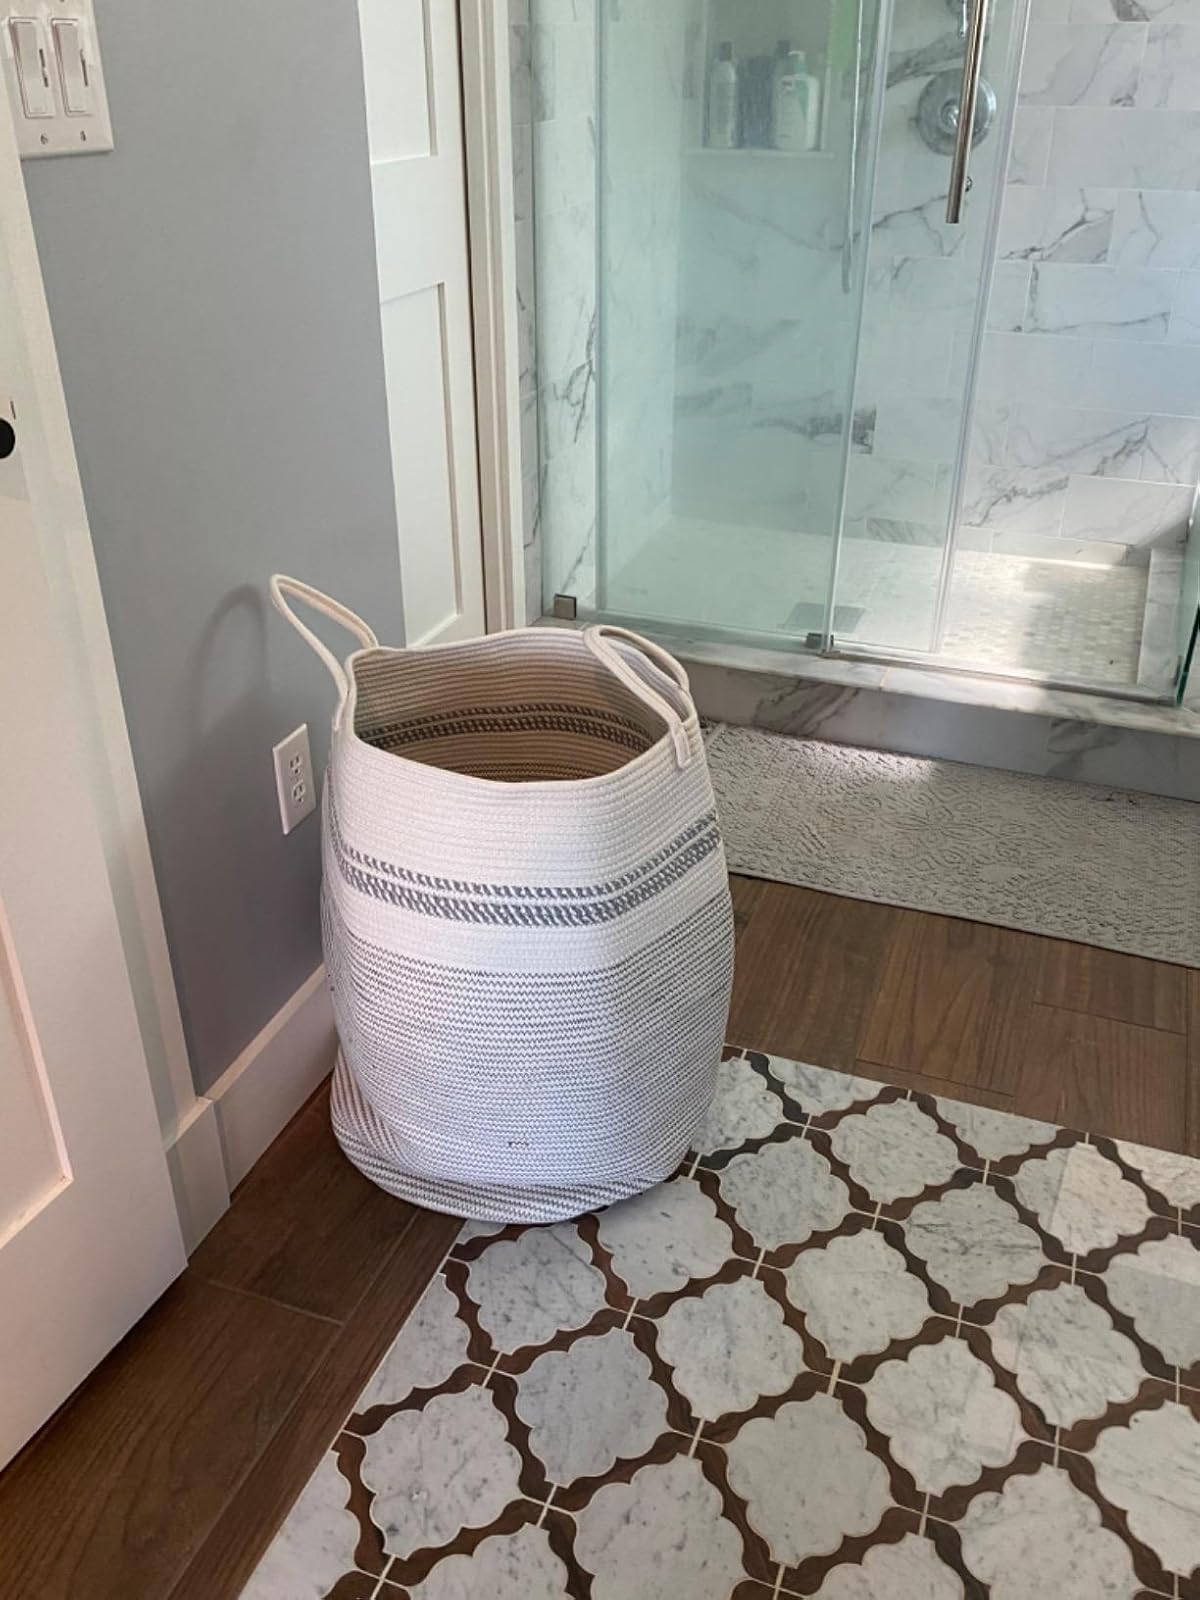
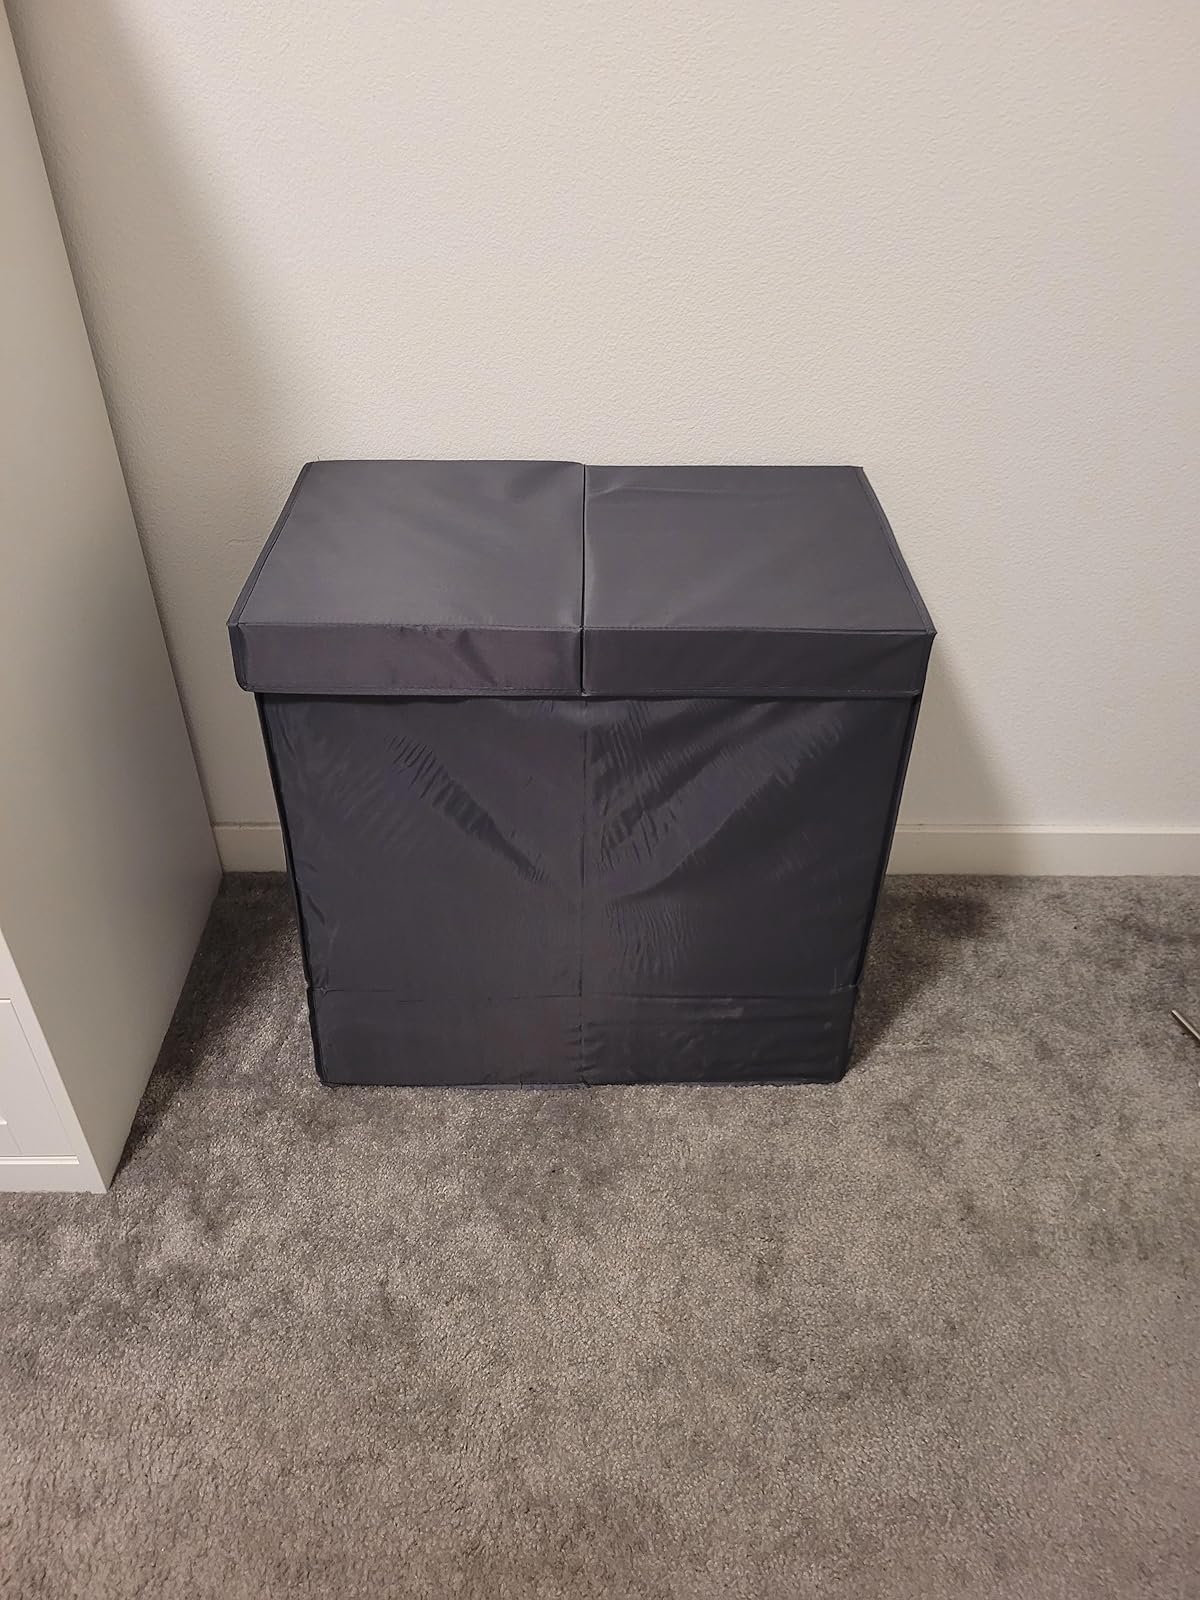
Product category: items_hamper
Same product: no